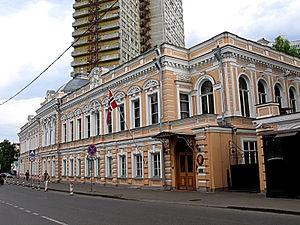
L'ambassade de Norvège en Russie est la représentation diplomatique du royaume de Norvège auprès de la fédération de Russie. Elle est sise au numéro 7 de la rue Povarskaïa à Moscou, la capitale russe. L'ambassadeur actuellement en poste est, depuis 2013, Leidulv Namtvedt.
Ceci est une liste des représentations diplomatiques en Russie. En tant que plus grand pays du monde, membre permanent du Conseil de sécurité des Nations Unies, puissance régionale en Europe et en Asie et principal État successeur de l'Union soviétique, la Fédération de Russie accueille une importante communauté diplomatique dans sa capitale, Moscou. Moscou abrite 148 ambassades, de nombreux pays ont également des consulats généraux et des consulats dans tout le pays.